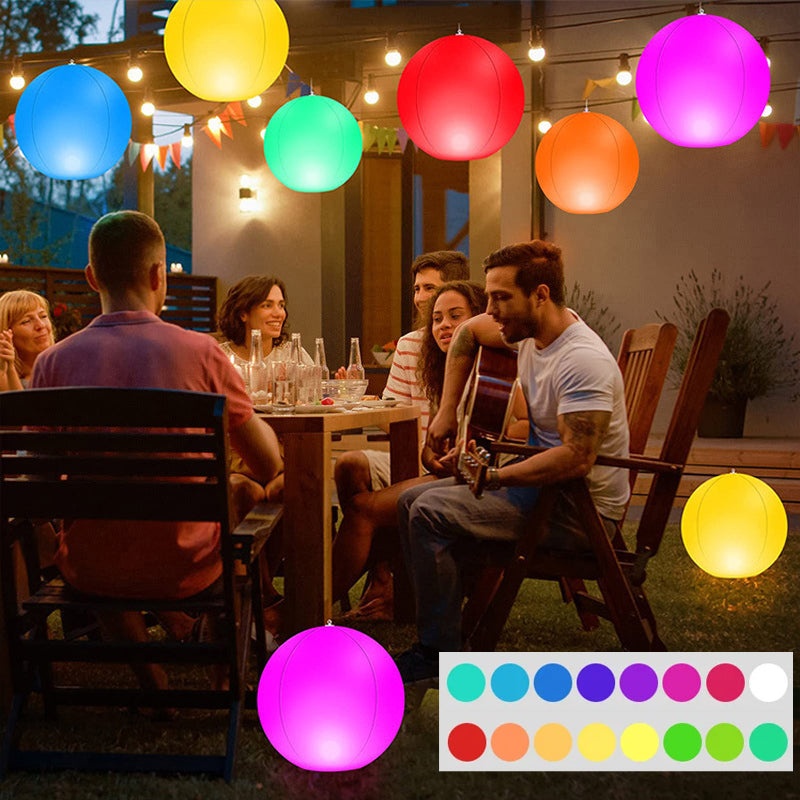
LED Light 16 Colors Luminous Beach Ball
✨Glow ball for outdoor decoration!! 🎉Sport fun just starts after sunset to make your party glowing & color your world! 🌈 FEATURES 【Multiple Uses】 These LED inflatable balls are more than just beach toys. They are also color changing glow balls, perfect outdoor and indoor decorative light balls for swimming pools, ponds, backyards, patios, gardens, lawns, stages, etc. 【Light-in-the-dark Ball】 Comes with a color changing LED light module with 16 light colors and 4 light modes. This glow ball is the perfect pool toy. Whether it's a pool party, beach party, family gathering or outdoor event, this is a great way to bring some fun into your summer. 【Waterproof and Durable】 Each glow ball is made of high quality PVC plastic, durable enough to play like a normal beach ball. Press the valve design, not easy to leak. The customized light module has super bright LED lamp beads and waterproof rating, which can be used normally even in outdoor rain, wind, thunderstorm or worse weather. 【Easy to Play】 Open the valve of the bladder and align the pump with the hole (pump not included). Close the valve when inflation is complete. Remove the insulating sheet from the LED light module and the remote control. Put an LED light on top of the ball and you're ready to play happily. Perfect for pool toys and decorative lights. SPECIFICATIONS Material : PVC Color : As shown in the picture. Weight : 140g/0.3lb Size : PACKAGE INCLUDED 1 × ball 1 × remote control 1 × LED light 1 × Inflator
Brand: starstartree
Category: Toys & Games > Toys > Beach & Sand Toys > Beach Balls